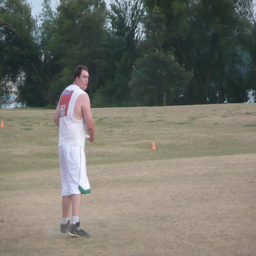
A man getting ready to throw a Frisbee
A person that is about to throw a frisbee.
A young man in white is holding a frisbee at the park.
A man in white shorts and a white shirt throwing a frisbee.
A man is bending his arm backwards while holding a Frisbee.